Jim Gantner

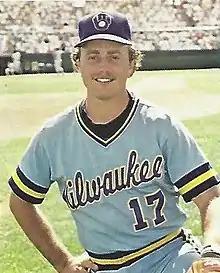
Gantner in 1983

James Elmer Gantner (born January 5, 1953) is a former Major League Baseball player who spent his entire career with the Milwaukee Brewers (1976–92).